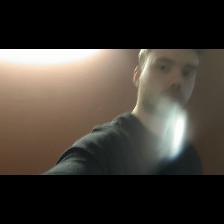
Label: Human